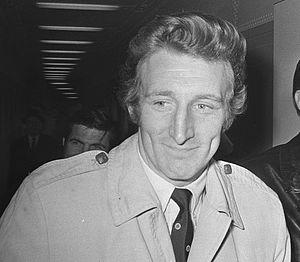
Arrivée de l'équipe de football du Celtic de Glasgow à l'aéroport d'Amsterdam-Schiphol pour le match contre l'Ajax. Photographie des footballeurs britanniques Tommy Gemmell (à gauche) et Willie Wallace par Joost Evers / Anefo.